Campaign of Grodno

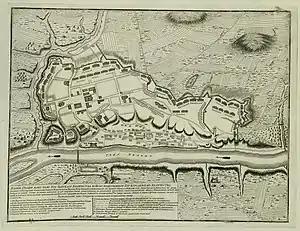
Plan of Grodno in 1706.

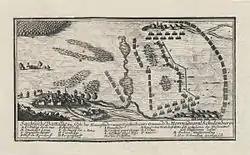
Plan of the Battle of Fraustadt, 1706.

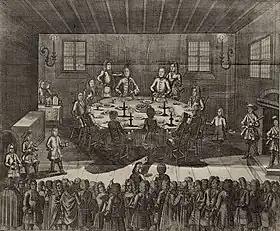
The Treaty of Altranstädt, 1706.

After having scouted the Russian fortifications at Grodno, Charles realized a frontal assault would be impossible. At the same time, the Russians would not let themselves be provoked out into the field. Charles instead decided to try and starve them out by crossing the Neman river on January 15, encircling the city from the east, forcing 15,000 Russian cavalry to withdraw. In doing this he blocked the Russian communication lines, and also cut off their resources and supplies. Smaller Swedish parties were sent towards Vilnius in order to prevent General Christian Felix Bauer from supplying the trapped Russians. One of these, commanded by Jan Kazimierz Sapieha and Józef Potocki managed to beat 3,000 Russians at the Battle of Olita on February 9. Meanwhile, on February 7 Schulenburg had received word of Charles' crossing of the Vistula, and begun his march with the Saxon army in order to beat Rehnskiöld's smaller force near Poznań. Rehnskiöld, however, did not wait to be defeated and instead strove to engage Schulenburg before the arrival of Augustus 8,000 men. By using a daring feint Rehnskiöld managed to lure Schulenburg into a more disadvantageous position near Wschowa (Fraustadt), where the two armies clashed on February 13. Here, the Swedish general won a decisive victory killing or capturing up to 75% of Schulenburg's force. Crippled by this setback, the main Saxon army had no choice but to retreat. The whole allied plan collapsed, as the opportunity for the allies to destroy Charles' army in the Polish–Lithuanian Commonwealth with a sweeping movement from behind, vanished.